C. Karuppasamy

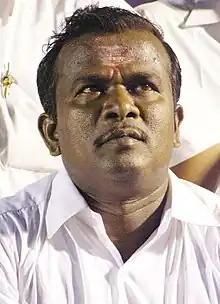
Former Minister Karuppasamy

C. Karuppasamy (22 March 1955 – 22 October 2011) was an Indian politician and a former minister in the Government of Tamil Nadu and four time Member of the Legislative Assembly from the Sankarankoil Assembly constituency in 1996, 2001, 2006 and 2011 as a member of the All India Anna Dravida Munnetra Kazhagam (AIDMK) party.